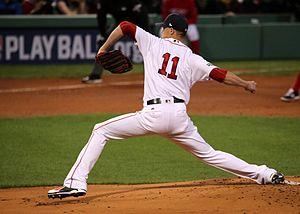
Clay Daniel Buchholz est un lanceur droitier des Phillies de Philadelphie de la Ligue majeure de baseball.